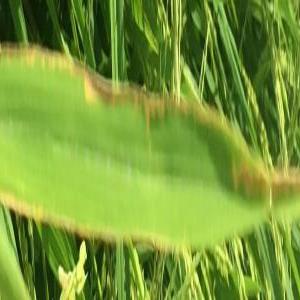
Disease: Bacterialblight